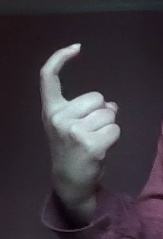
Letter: ra